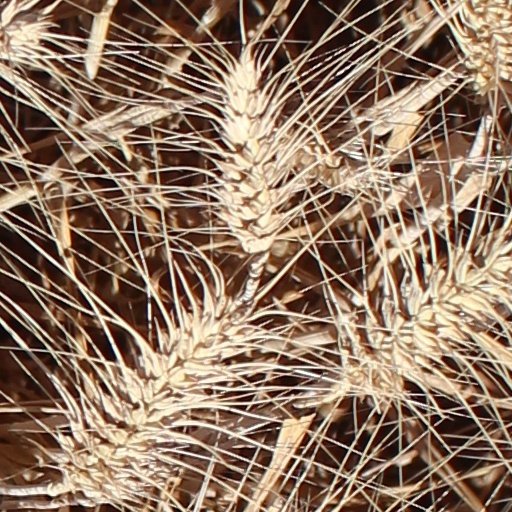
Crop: wheat